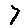
Label: 7